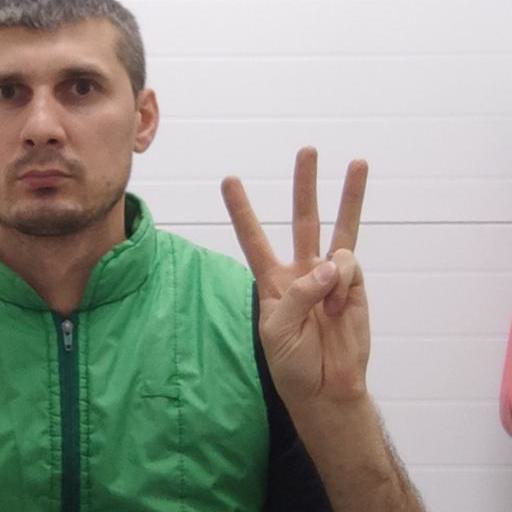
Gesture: three